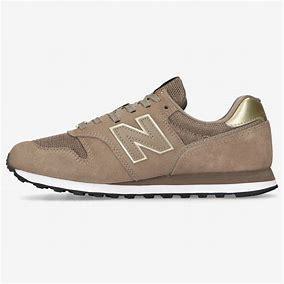
Brand: New
Model: Balance New Balance 373